The Kindly Ones (Littell novel)

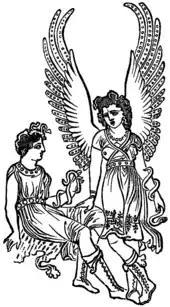
The image of two Erinyes taken from an ancient vase

The title "Les Bienveillantes" ("The Kindly Ones") refers to the trilogy of ancient Greek tragedies "The Oresteia" written by Aeschylus. The Erinyes or Furies were vengeful goddesses who tracked and tormented those who murdered a parent. In the plays, Orestes, who has killed his mother Clytemnestra to avenge his father Agamemnon, was pursued by these goddesses. The goddess Athena intervenes, setting up a jury trial to judge the Furies' case against Orestes. Athena casts the deciding vote which acquits Orestes, then pleads with the Furies to accept the trial's verdict and to transform themselves into "most loved of gods, with me to show and share fair mercy, gratitude and grace as fair." The Furies accept and are renamed the Eumenides or Kindly Ones (in French "Les Bienveillantes").